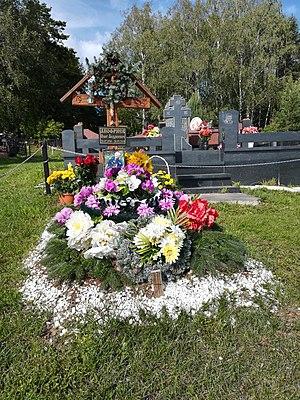
Oleg Andreïevitch Anofriev, né le 20 juillet 1930 à Guelendjik dans la République socialiste fédérative soviétique de Russie et mort le 28 mars 2018 à Moscou, est un acteur et réalisateur russe.